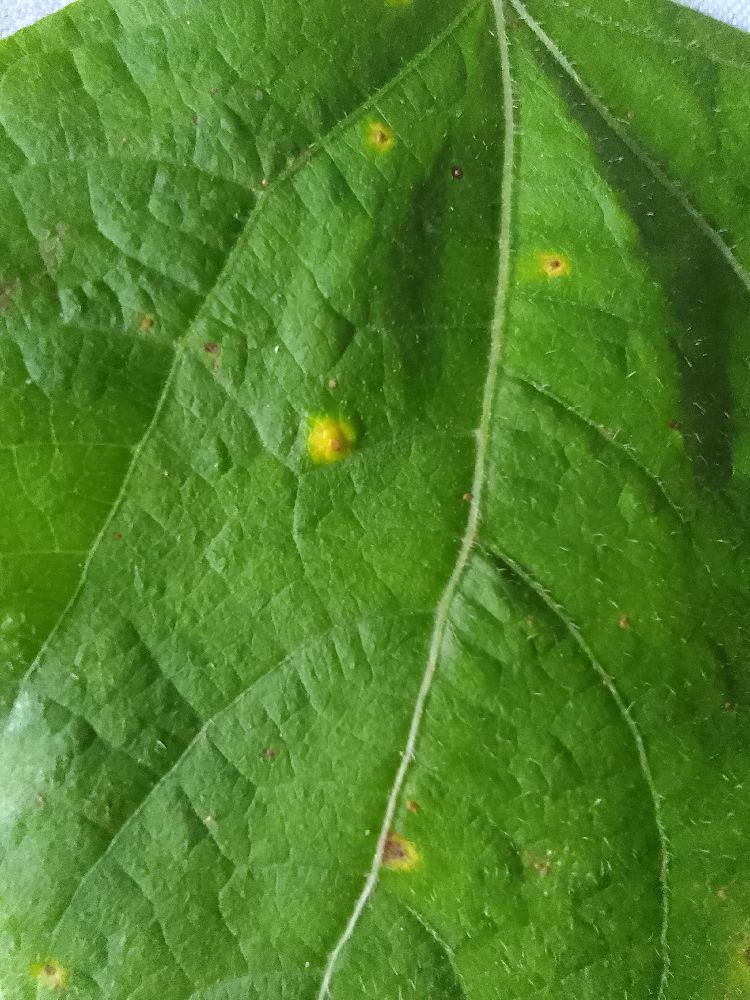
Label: rust